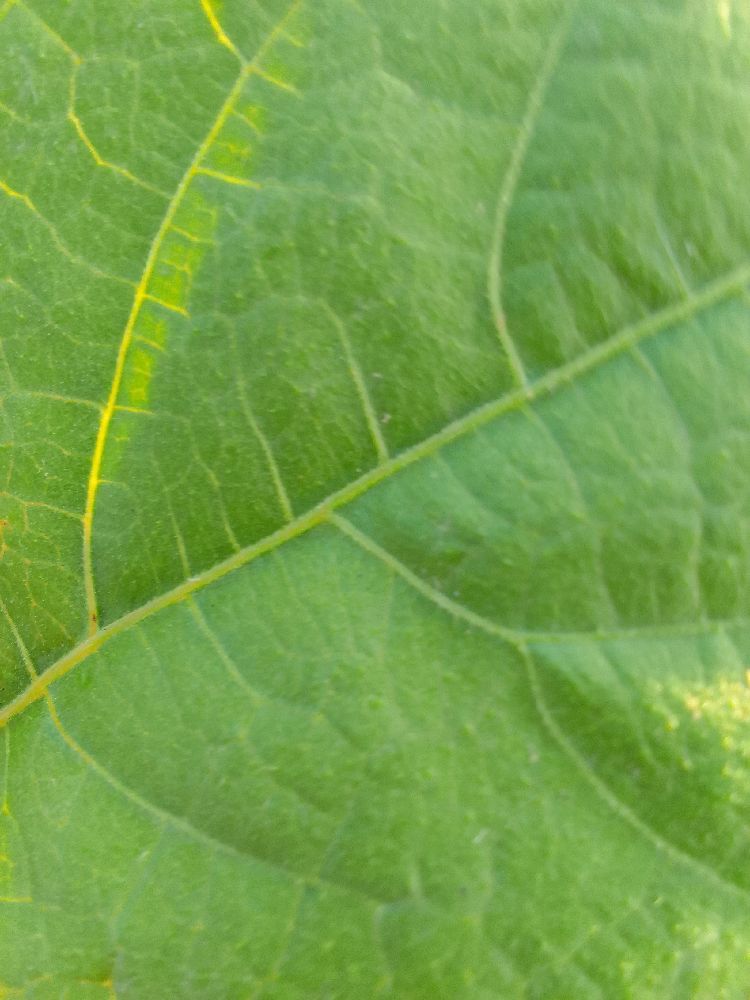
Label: healthy